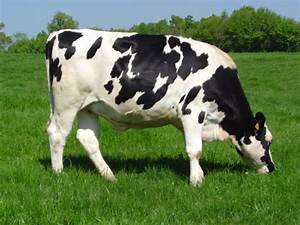
Label: mucca